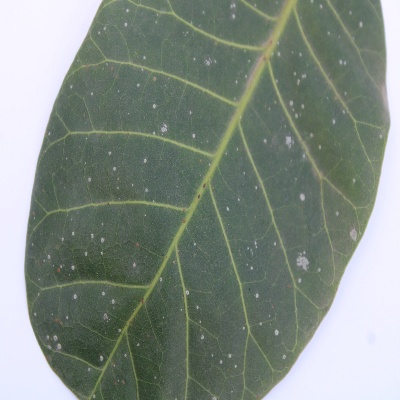
Crop: Cashew
Condition: red rust